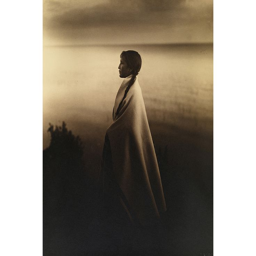
a young tribe , ethnicity in fiction once settled on the shores , also called us county .